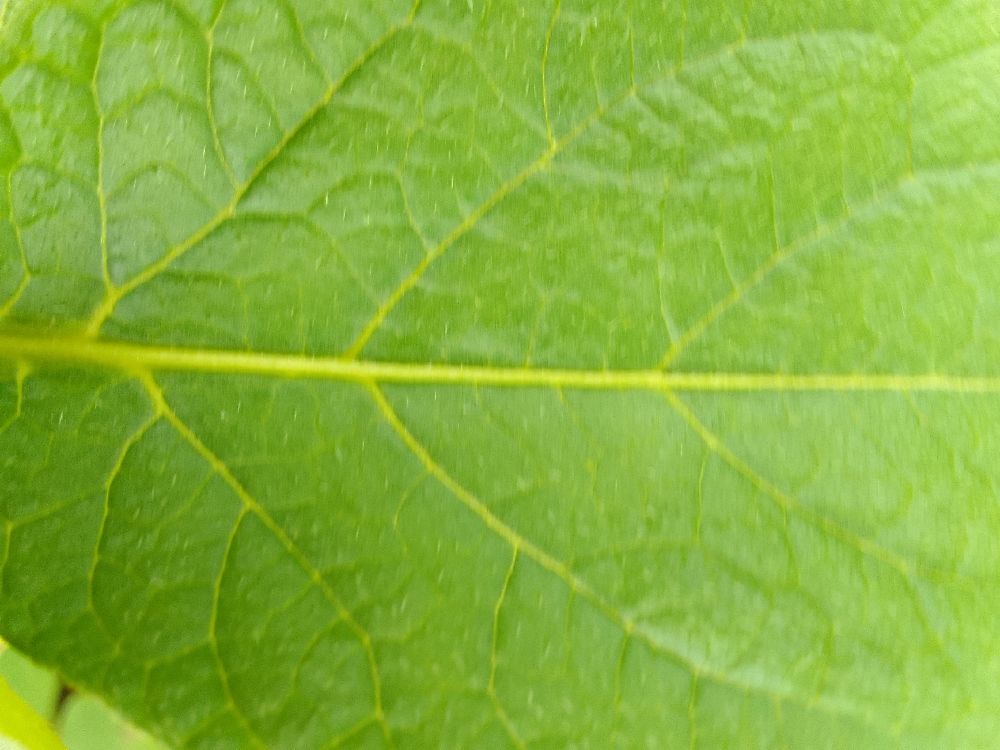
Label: Healthy